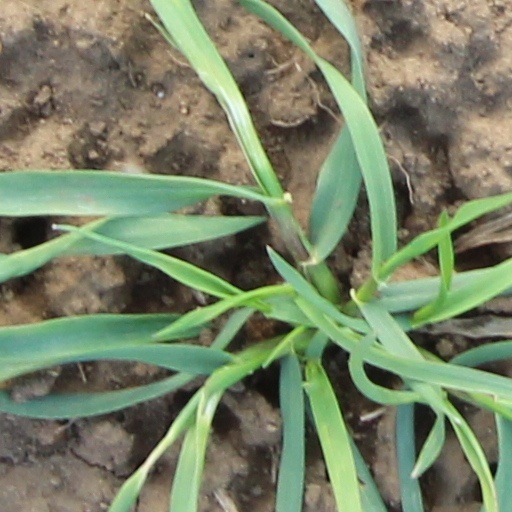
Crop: wheat